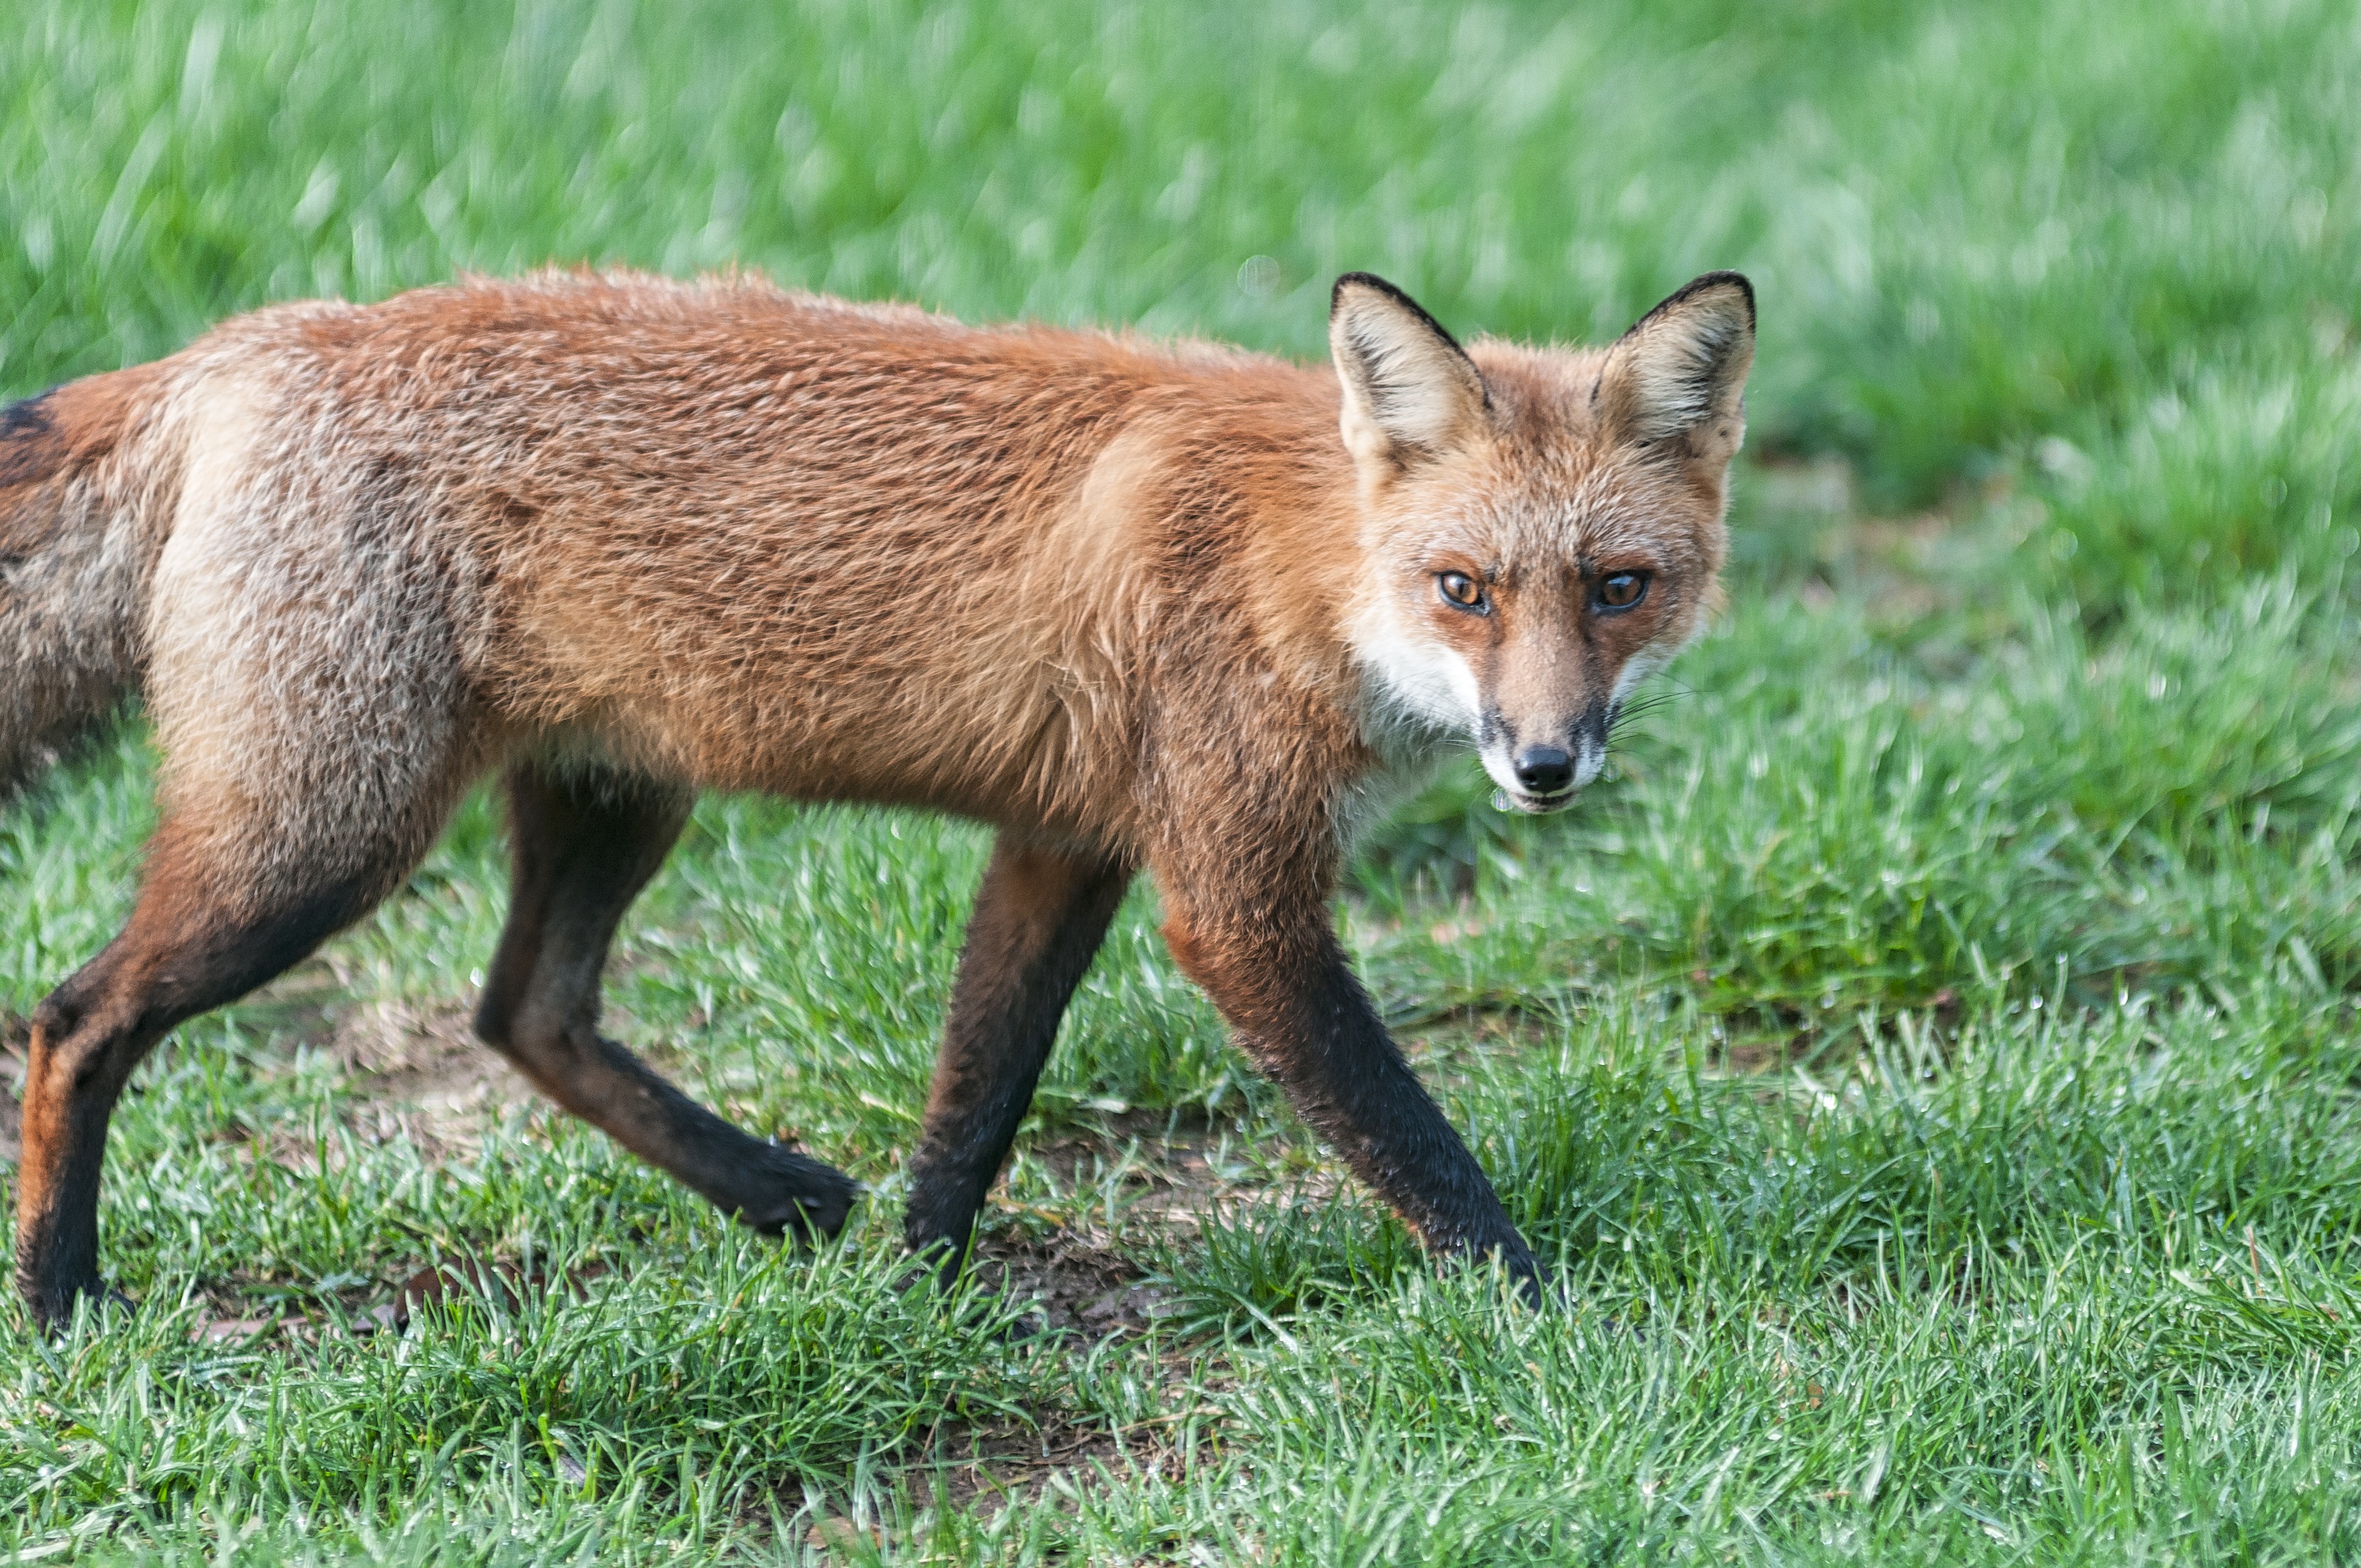
nature, outdoor, animal, wildlife, wild, fur, red, mammal, fox, predator, fauna, red fox, vertebrate, carnivore, sly, dog like mammal, red wolf, kit fox, dhole, grey fox